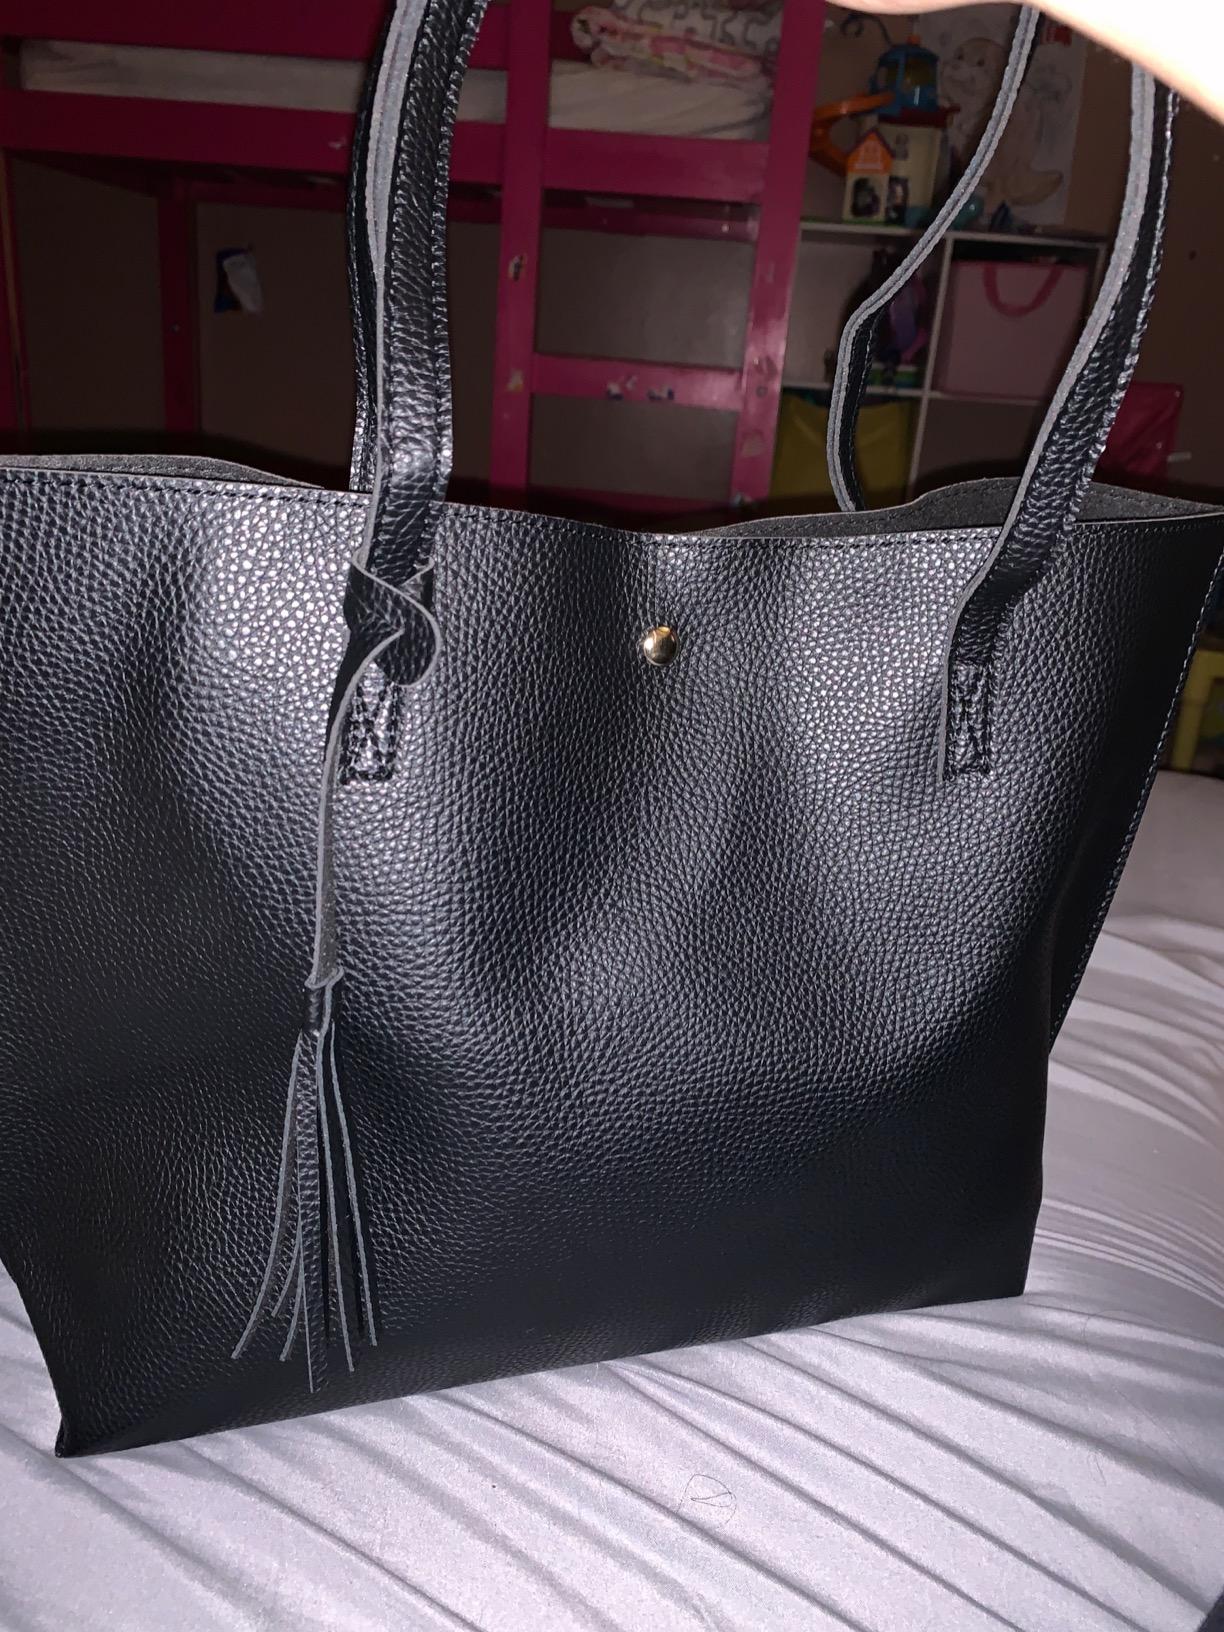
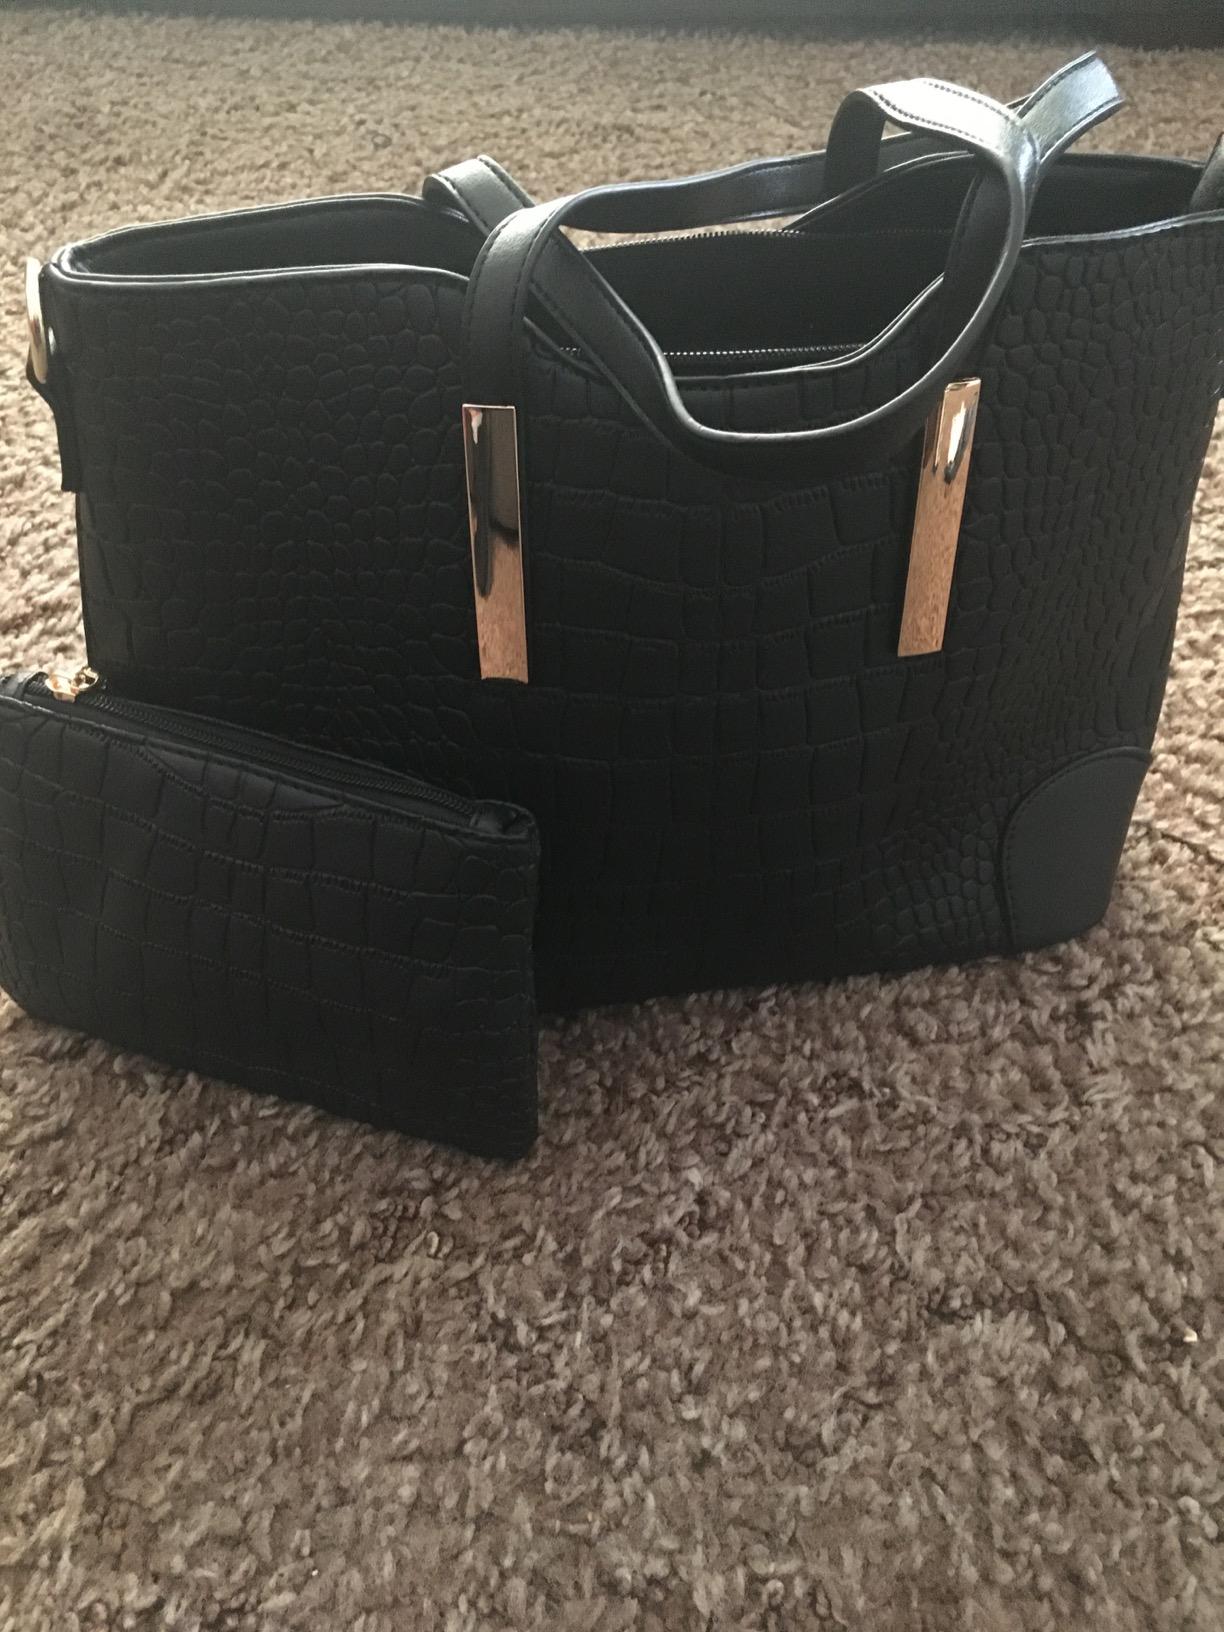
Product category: accessories_handbag
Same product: no